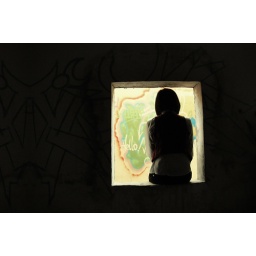
girl in window